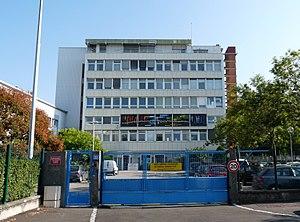
Siège de la Délégation Alsace du Centre National de la Recherche Scientifique (CNRS), 23, rue du Loess, Strasbourg-Cronenbourg
Le Centre national de la recherche scientifique, plus connu sous son sigle CNRS, est le plus grand organisme public français de recherche scientifique. Selon le classement Scimago Institutions Rankings le CNRS occupe la seconde place au niveau mondial en tant que centre de recherche. Webometrics confirme cette seconde place mondiale en ajoutant qu'il occupe par ailleurs la première place au niveau européen.
Le Campus de Cronenbourg est le siège du CNRS Alsace. Il se situe sur les communes de Strasbourg, dans le quartier de Cronenbourg qui lui a donné son nom, et de Schiltigheim.